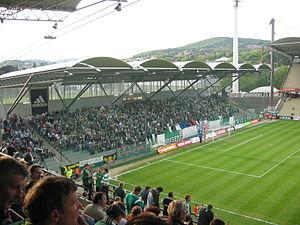
Le stade Gerhard-Hanappi était un stade de football situé à Hütteldorf, à l'ouest de Vienne en Autriche. Sa démolition a été achevée entre 2014 et 2015.
Le Rapid Vienne est un club autrichien de football, basé à Hütteldorf dans le quatorzième arrondissement de Vienne. Ses couleurs sont le vert et blanc.